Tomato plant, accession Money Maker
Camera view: tilt-top (135 deg); turntable rotation: 30 degrees
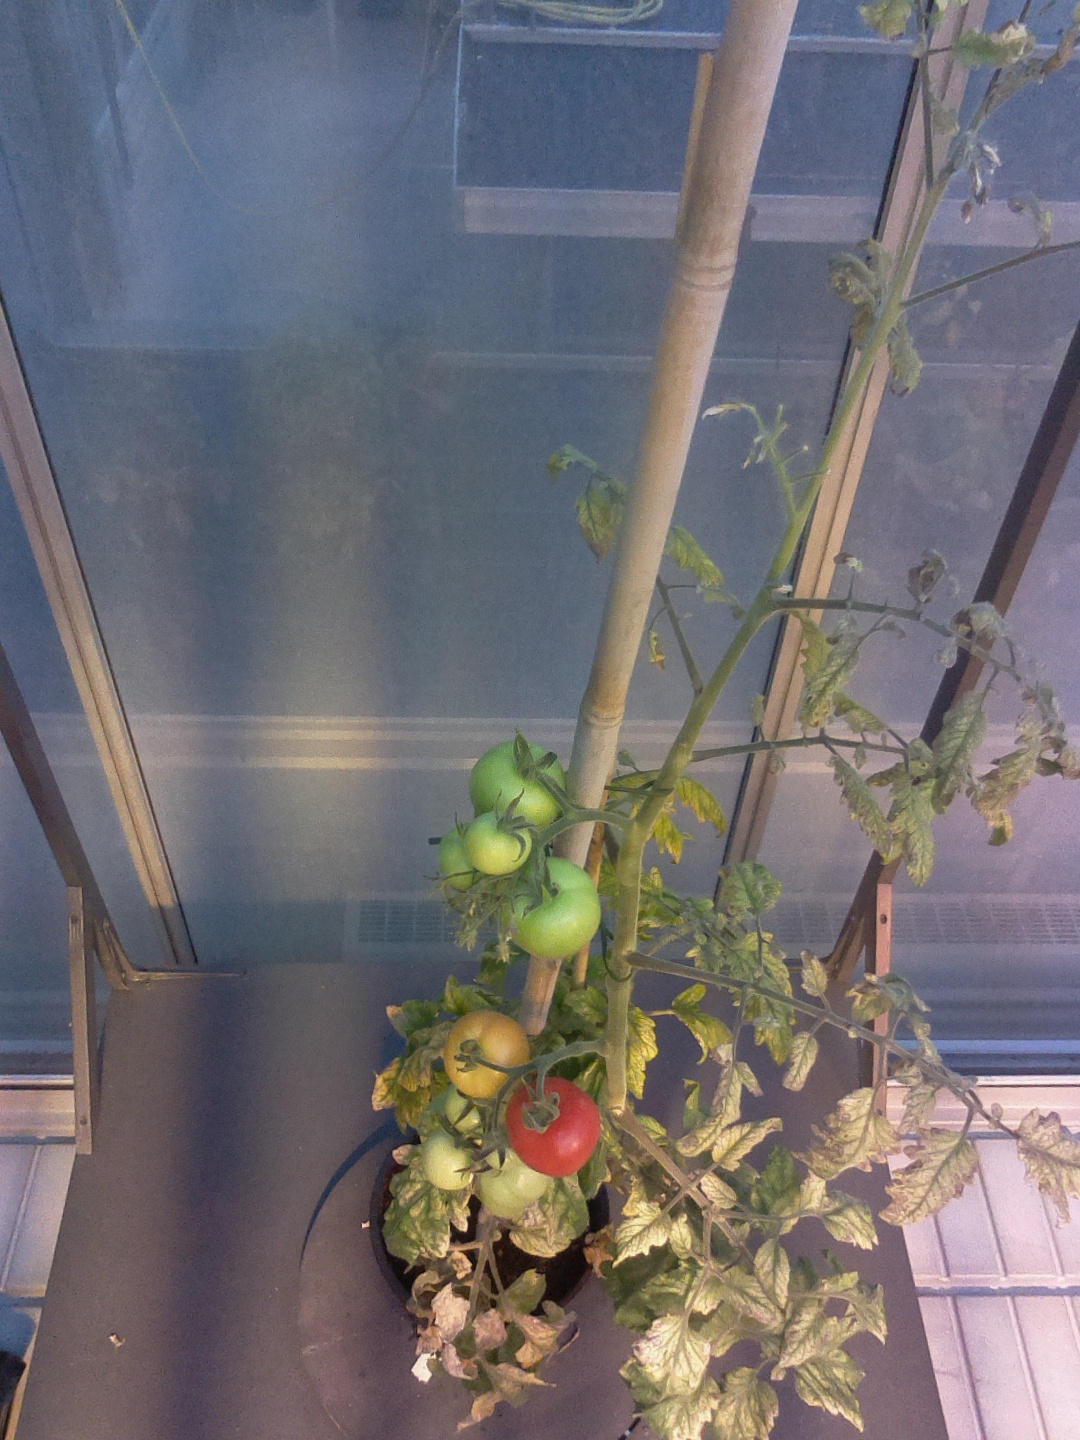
BBCH growth stage 81: 10%-20% of fruits show typical fully ripe color